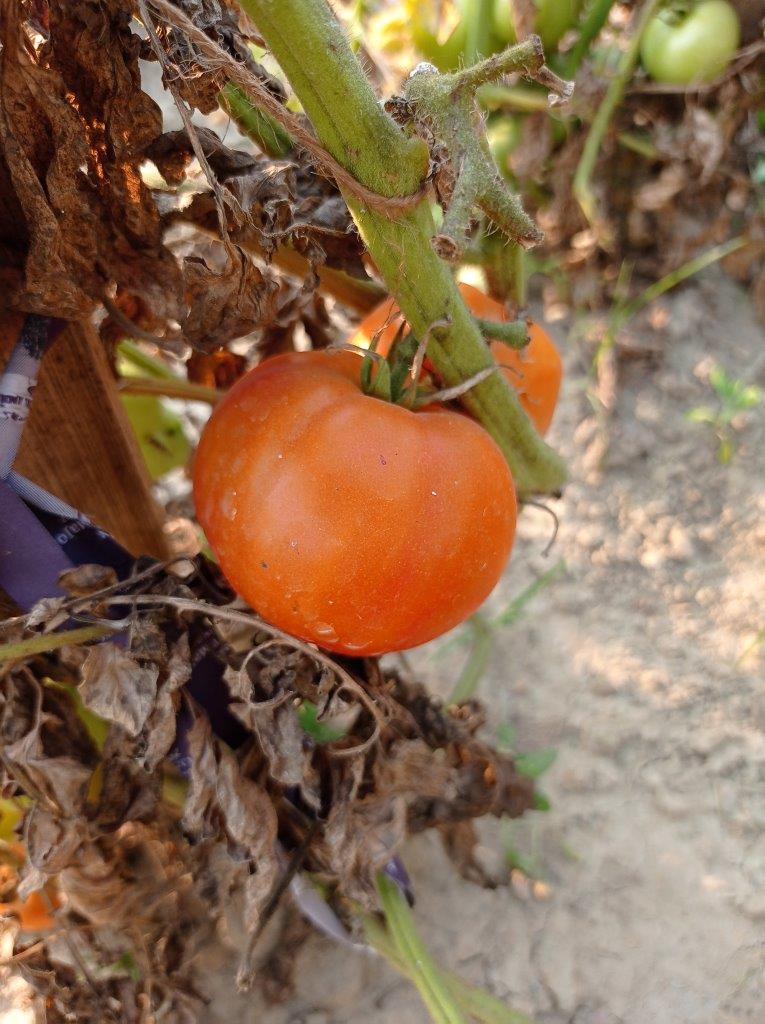
Maturity: Mature